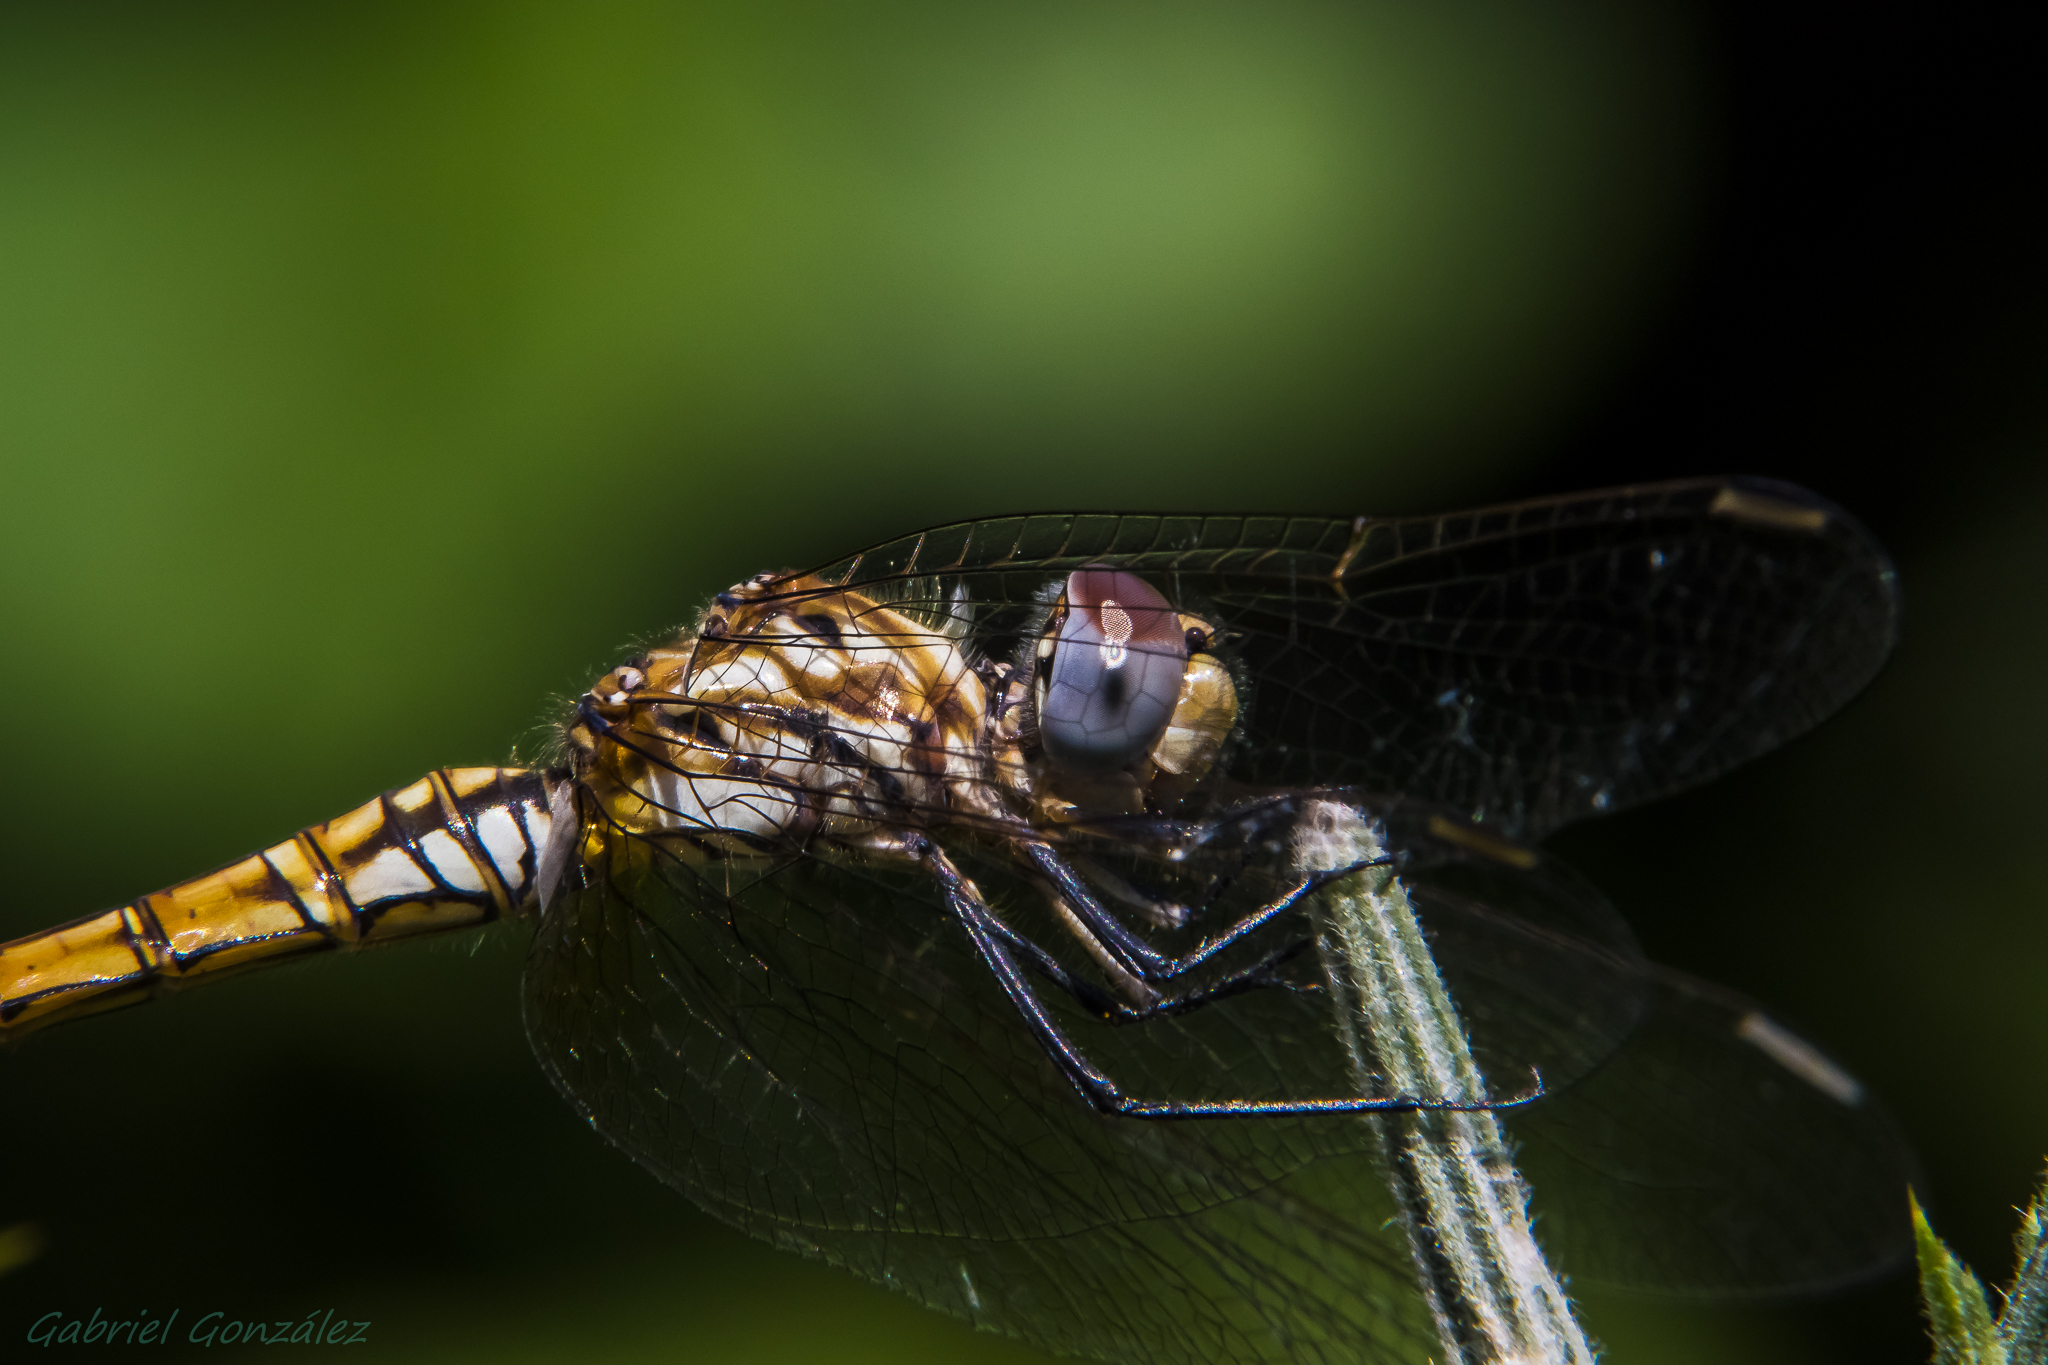
nature, photography, fly, green, insect, macro, fauna, invertebrate, close up, dragonfly, naturaleza, ggl1, gaby1, xovesphoto, animales, sonyrx10, rx10, marumidhg200, gphoto, xelodegalicia, libelula, macro photography, arthropod, gabrielcoru a, dragonflies and damseflies